Military of the Bruneian Sultanate

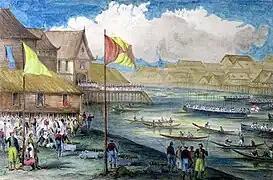
Treaty of Labuan in 1846

A 15th-century Chinese shipwreck containing hand cannons was found near Brunei during Bolkiah's reign, Bolkiah paid 40 Javanese blacksmiths to teach metal casting in Brunei, possibly introducing cannon casting. Those 40 Javanese introduced cannon technology to Brunei.